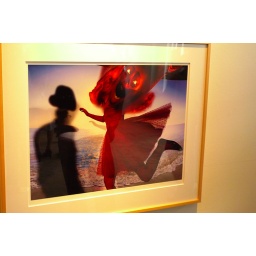
running woman in red